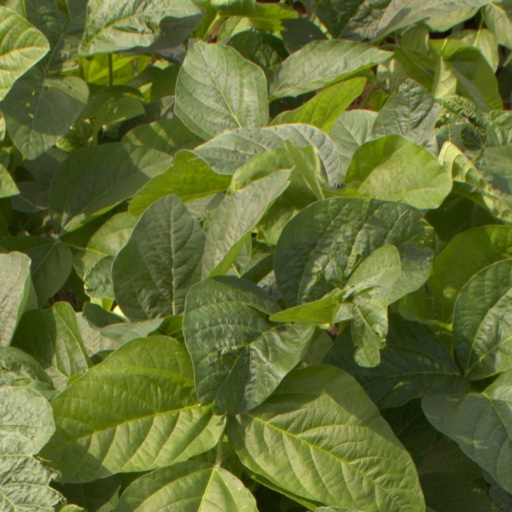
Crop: soybean